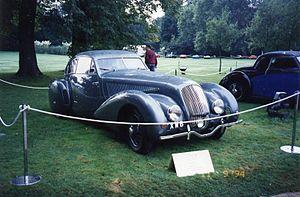
La Carrosserie Pourtout est une entreprise de carrosserie automobile française, créée en 1925 par Marcel Pourtout. Elle existe toujours en 2014 mais s’est reconvertie dans la réparation automobile, après avoir cessé ses activités en 1994.